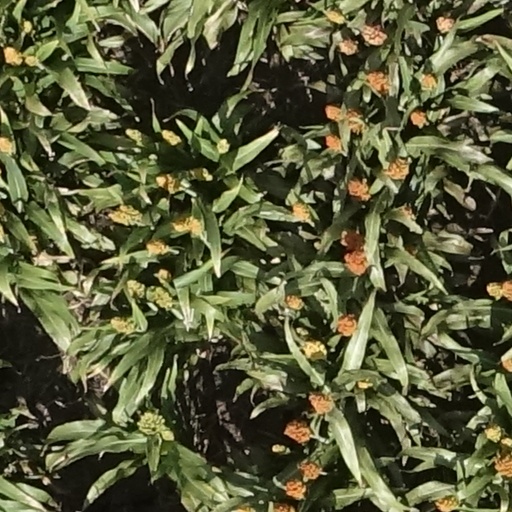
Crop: sorghum